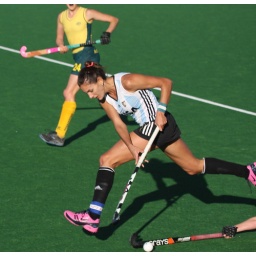
Aymar hot foots it, in her unique pink Nike turf shoes. Australian miracle tackle, steals the ball from Aymar.